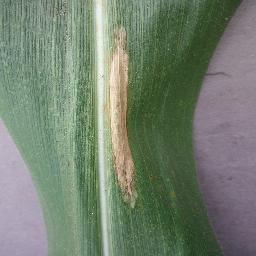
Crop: corn
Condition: (maize)_northern_blight